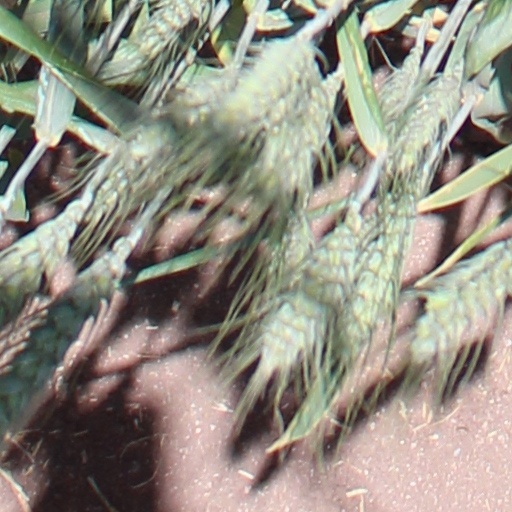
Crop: wheat